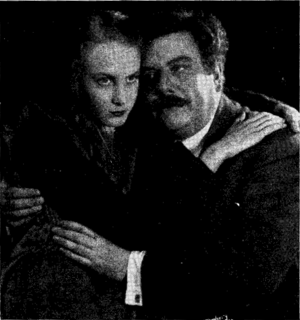
John W. Brunius est un réalisateur et acteur suédois, né à Stockholm le 26 décembre 1884, et mort dans cette ville le 17 décembre 1937.